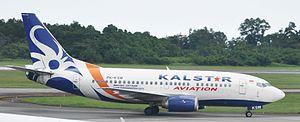
Kalstar Aviation est une compagnie aérienne basée à Serpong en Indonésie.